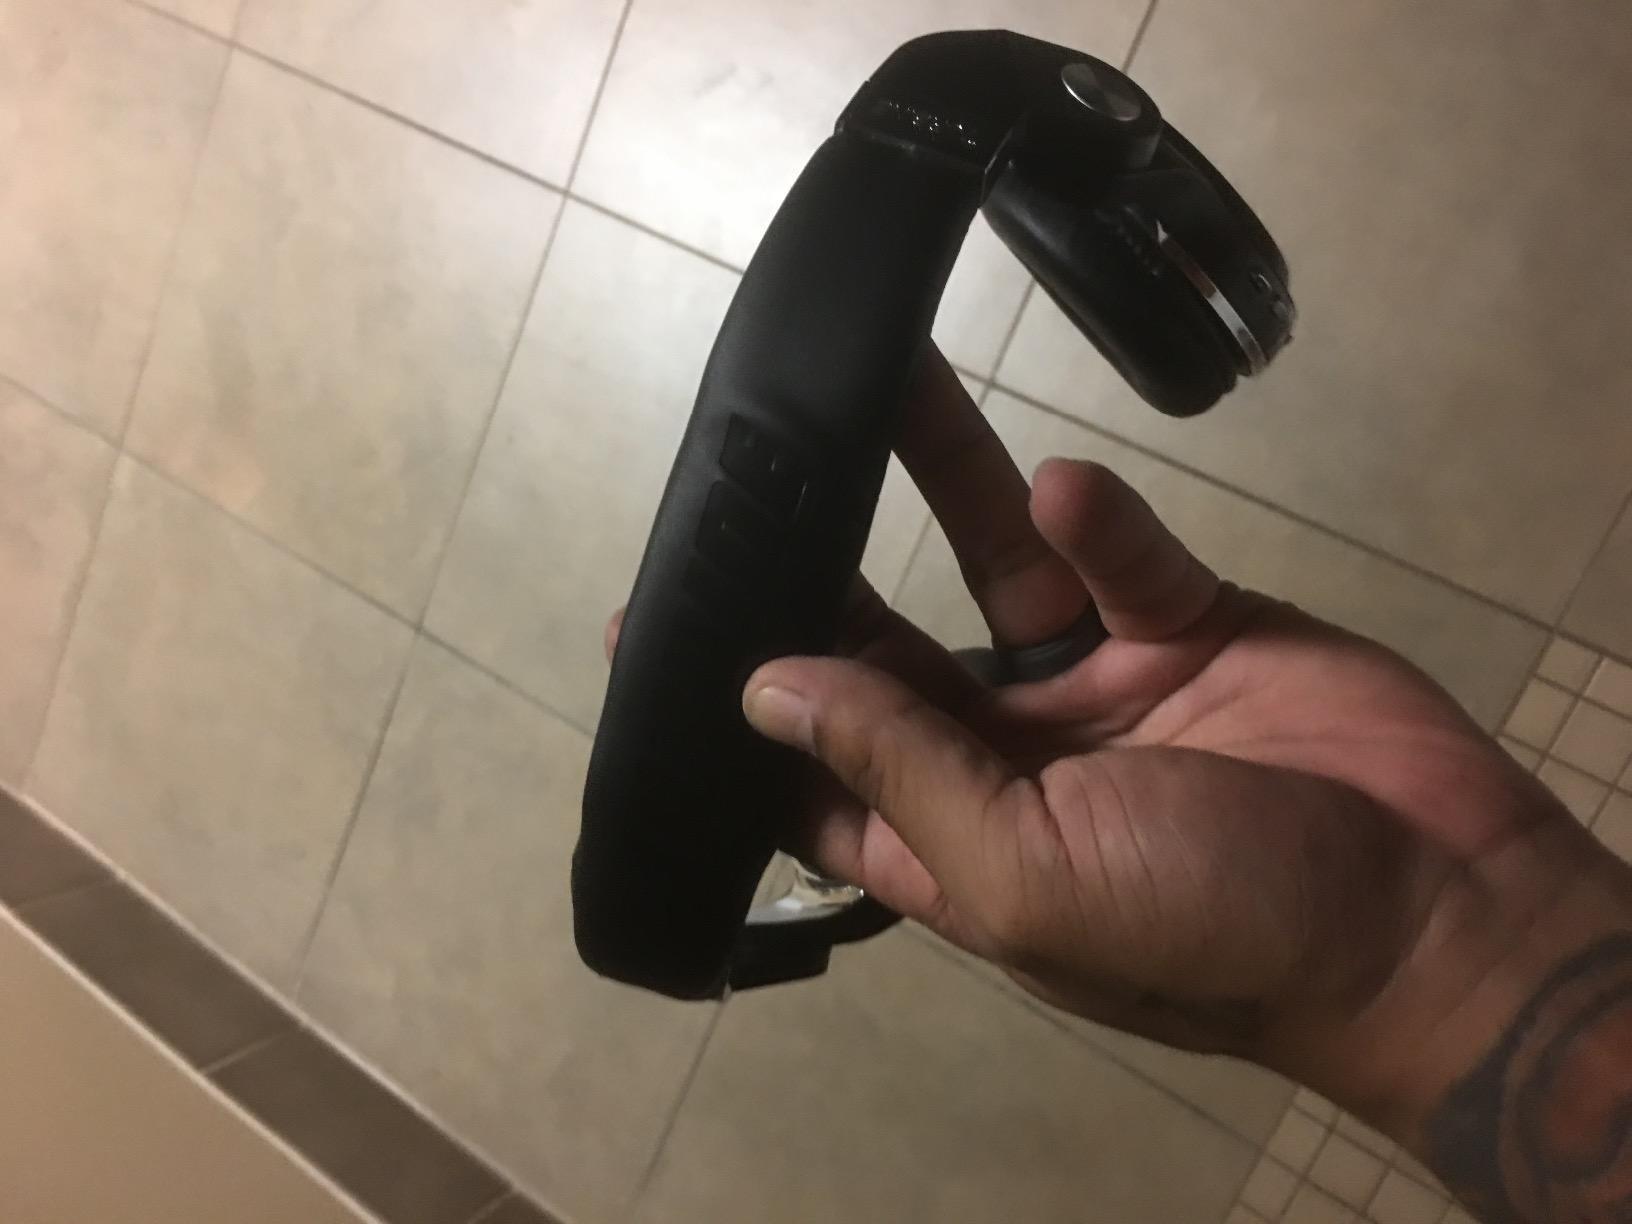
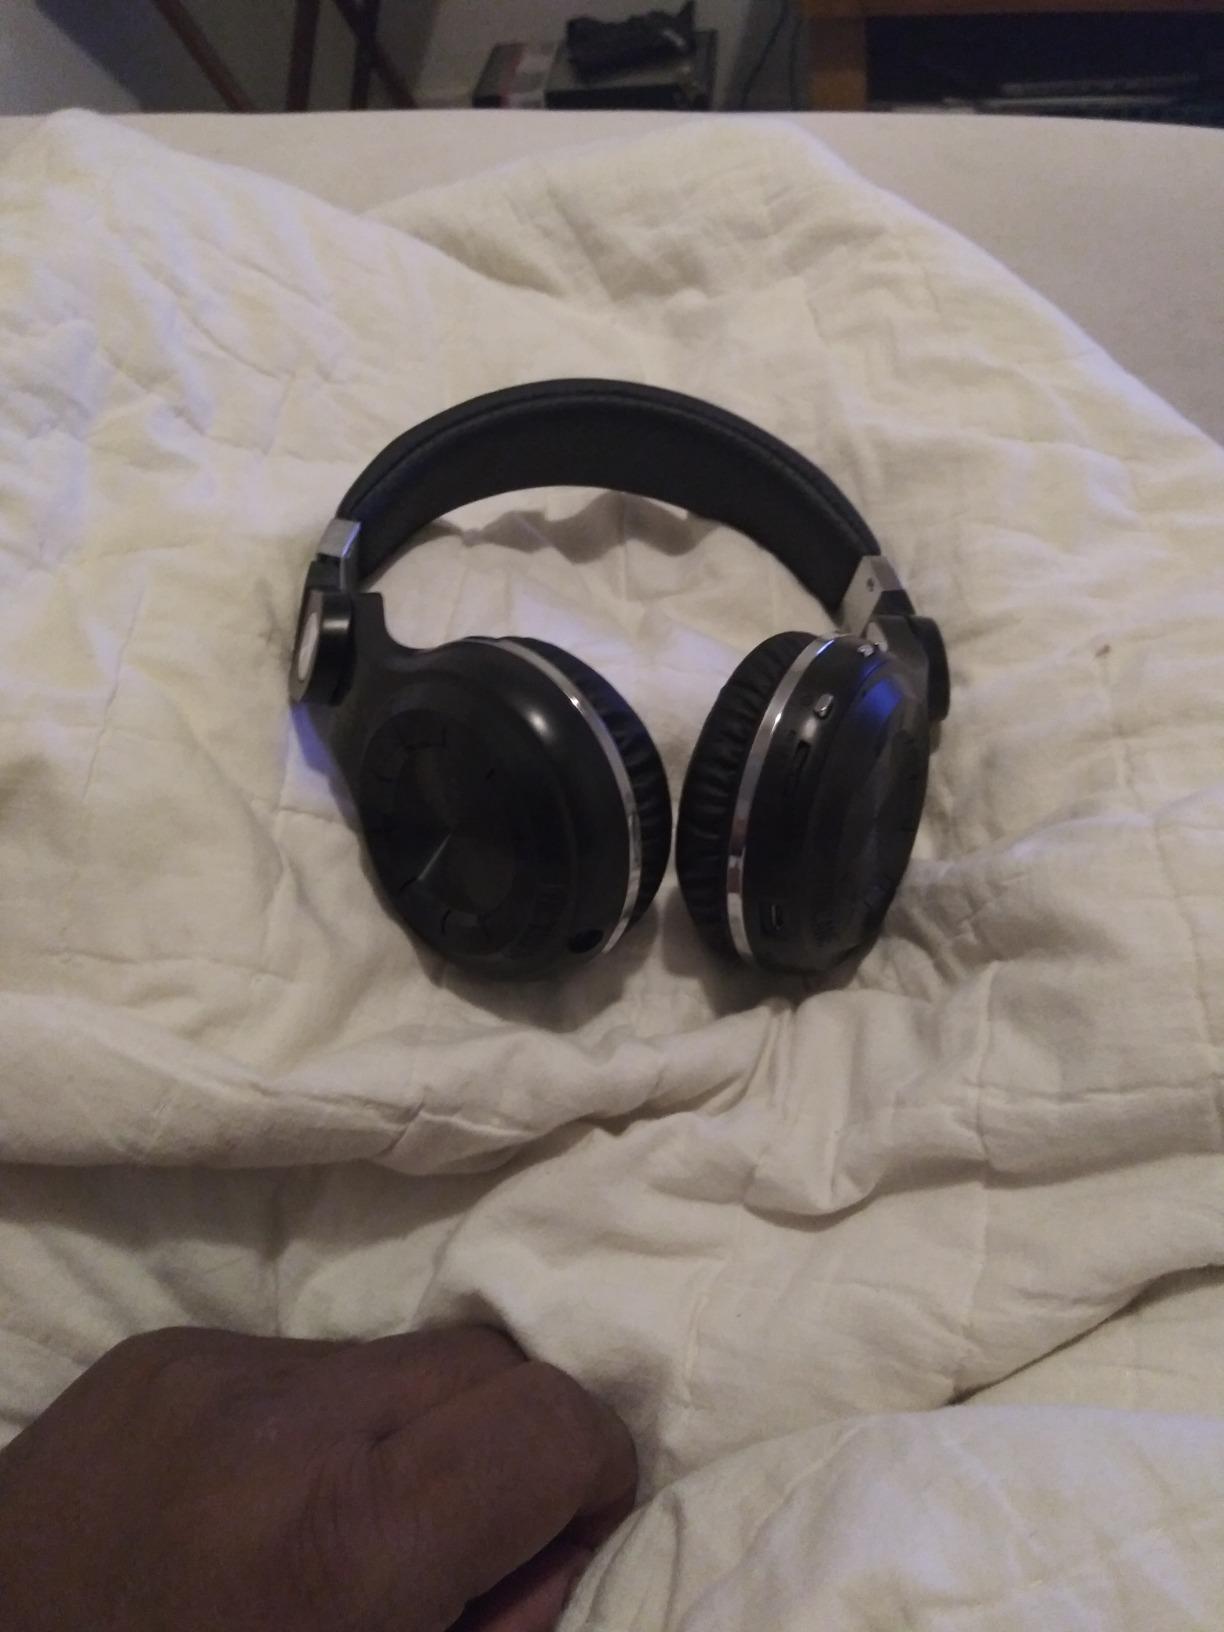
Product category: headphones
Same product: yes